Alessandro Gentile

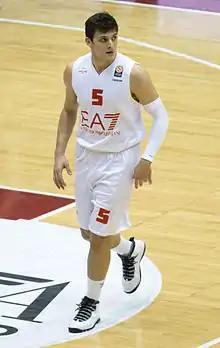
Gentile with Olimpia Milano in the 2013–14 season

In December 2011, Gentile left Treviso Basket and signed a four-year deal with Olimpia Milano. In 2013–14, Gentile had a break-out season, averaging 11.4 points, 2.4 rebounds and 2.3 assists over 21 games in the EuroLeague. In June 2014, after Milano won their 26th Italian League championship, Gentile was named the Italian League Finals MVP.